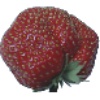
Label: Strawberry Wedge 1